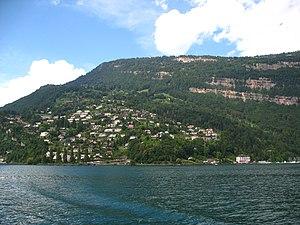
Weggis est une commune du canton de Lucerne en Suisse alémanique centrale.